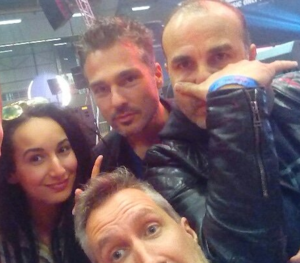
Mikl (au millieu) avec Amina (a gauche), Toph (en bas) et Polo (a droite) au NRJ MUSIC TOUR de Nantes le 12 avril 2019, qui prennent des photos avec leurs fans après le concert.
Michaël Espinho, connu sous le nom de MiKL ou encore El Maestro, né le 19 avril 1981 à Bruxelles, est un animateur de radio et de télévision belge.
MIKL était une émission de soirée proposée sur les ondes des stations de NRJ Group depuis le 23 décembre 2002. L'émission est supprimée le 25 juin 2010 mais reprise sur NRJ le 29 juin 2015 puis supprimée de nouveau officiellement pour faute d’audience et à la surprise générale et sans avant garde le 2 mars 2020 Sa programmation s'est faite indépendamment sur NRJ France, NRJ Belgique ou NRJ Léman, en fonction de considérations diverses.